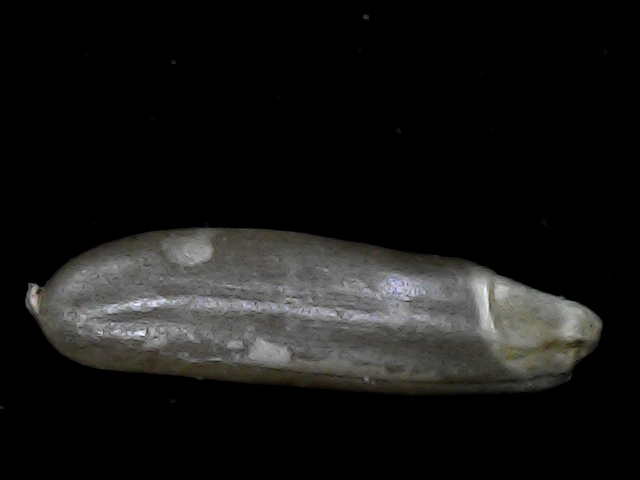
Rice variety: BD70